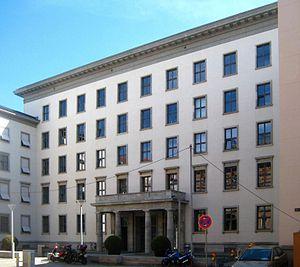
Le ministère de la Justice de la République démocratique allemande était le ministère chargé de la Justice et du Droit et du bon fonctionnement du système judiciaire en RDA, au sein du gouvernement de la RDA. Il est créé en 1949 et dissous à la réunification de cette dernière avec la République fédérale d'Allemagne, en 1990. Ses fonctions ont alors été reprises par le ministère fédéral de la Justice.
Le ministère de l'Intérieur du Reich était un ministère du Reich allemand créé en 1919 et chargé de la politique intérieure.
La Dorotheenstraße est une rue de Berlin dans le quartier de Mitte, qui porte le nom de la princesse Dorothée de Brandebourg.